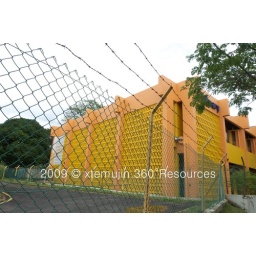
Newly painted Queenstown Community Library in orange and yellow in February 2009. Queenstown Public Library. 53 Margaret Drive. Singapore 149297